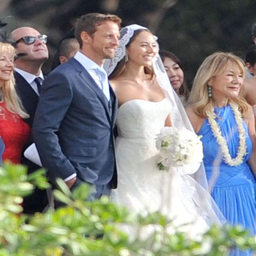
smile for the photographer on their wedding day